Ayer, Massachusetts

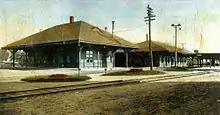
Postcard view showing the two railroad stations that once served Ayer, dated 1910

The town's growth was influenced by a period of rapid development of railroad transportation. Though only in area, the town became a major junction for both east–west and north–south rail lines, and developed into an important commercial center oriented towards the rail industry. Known as Groton Junction and later Ayer Junction, the intersecting railroads included: